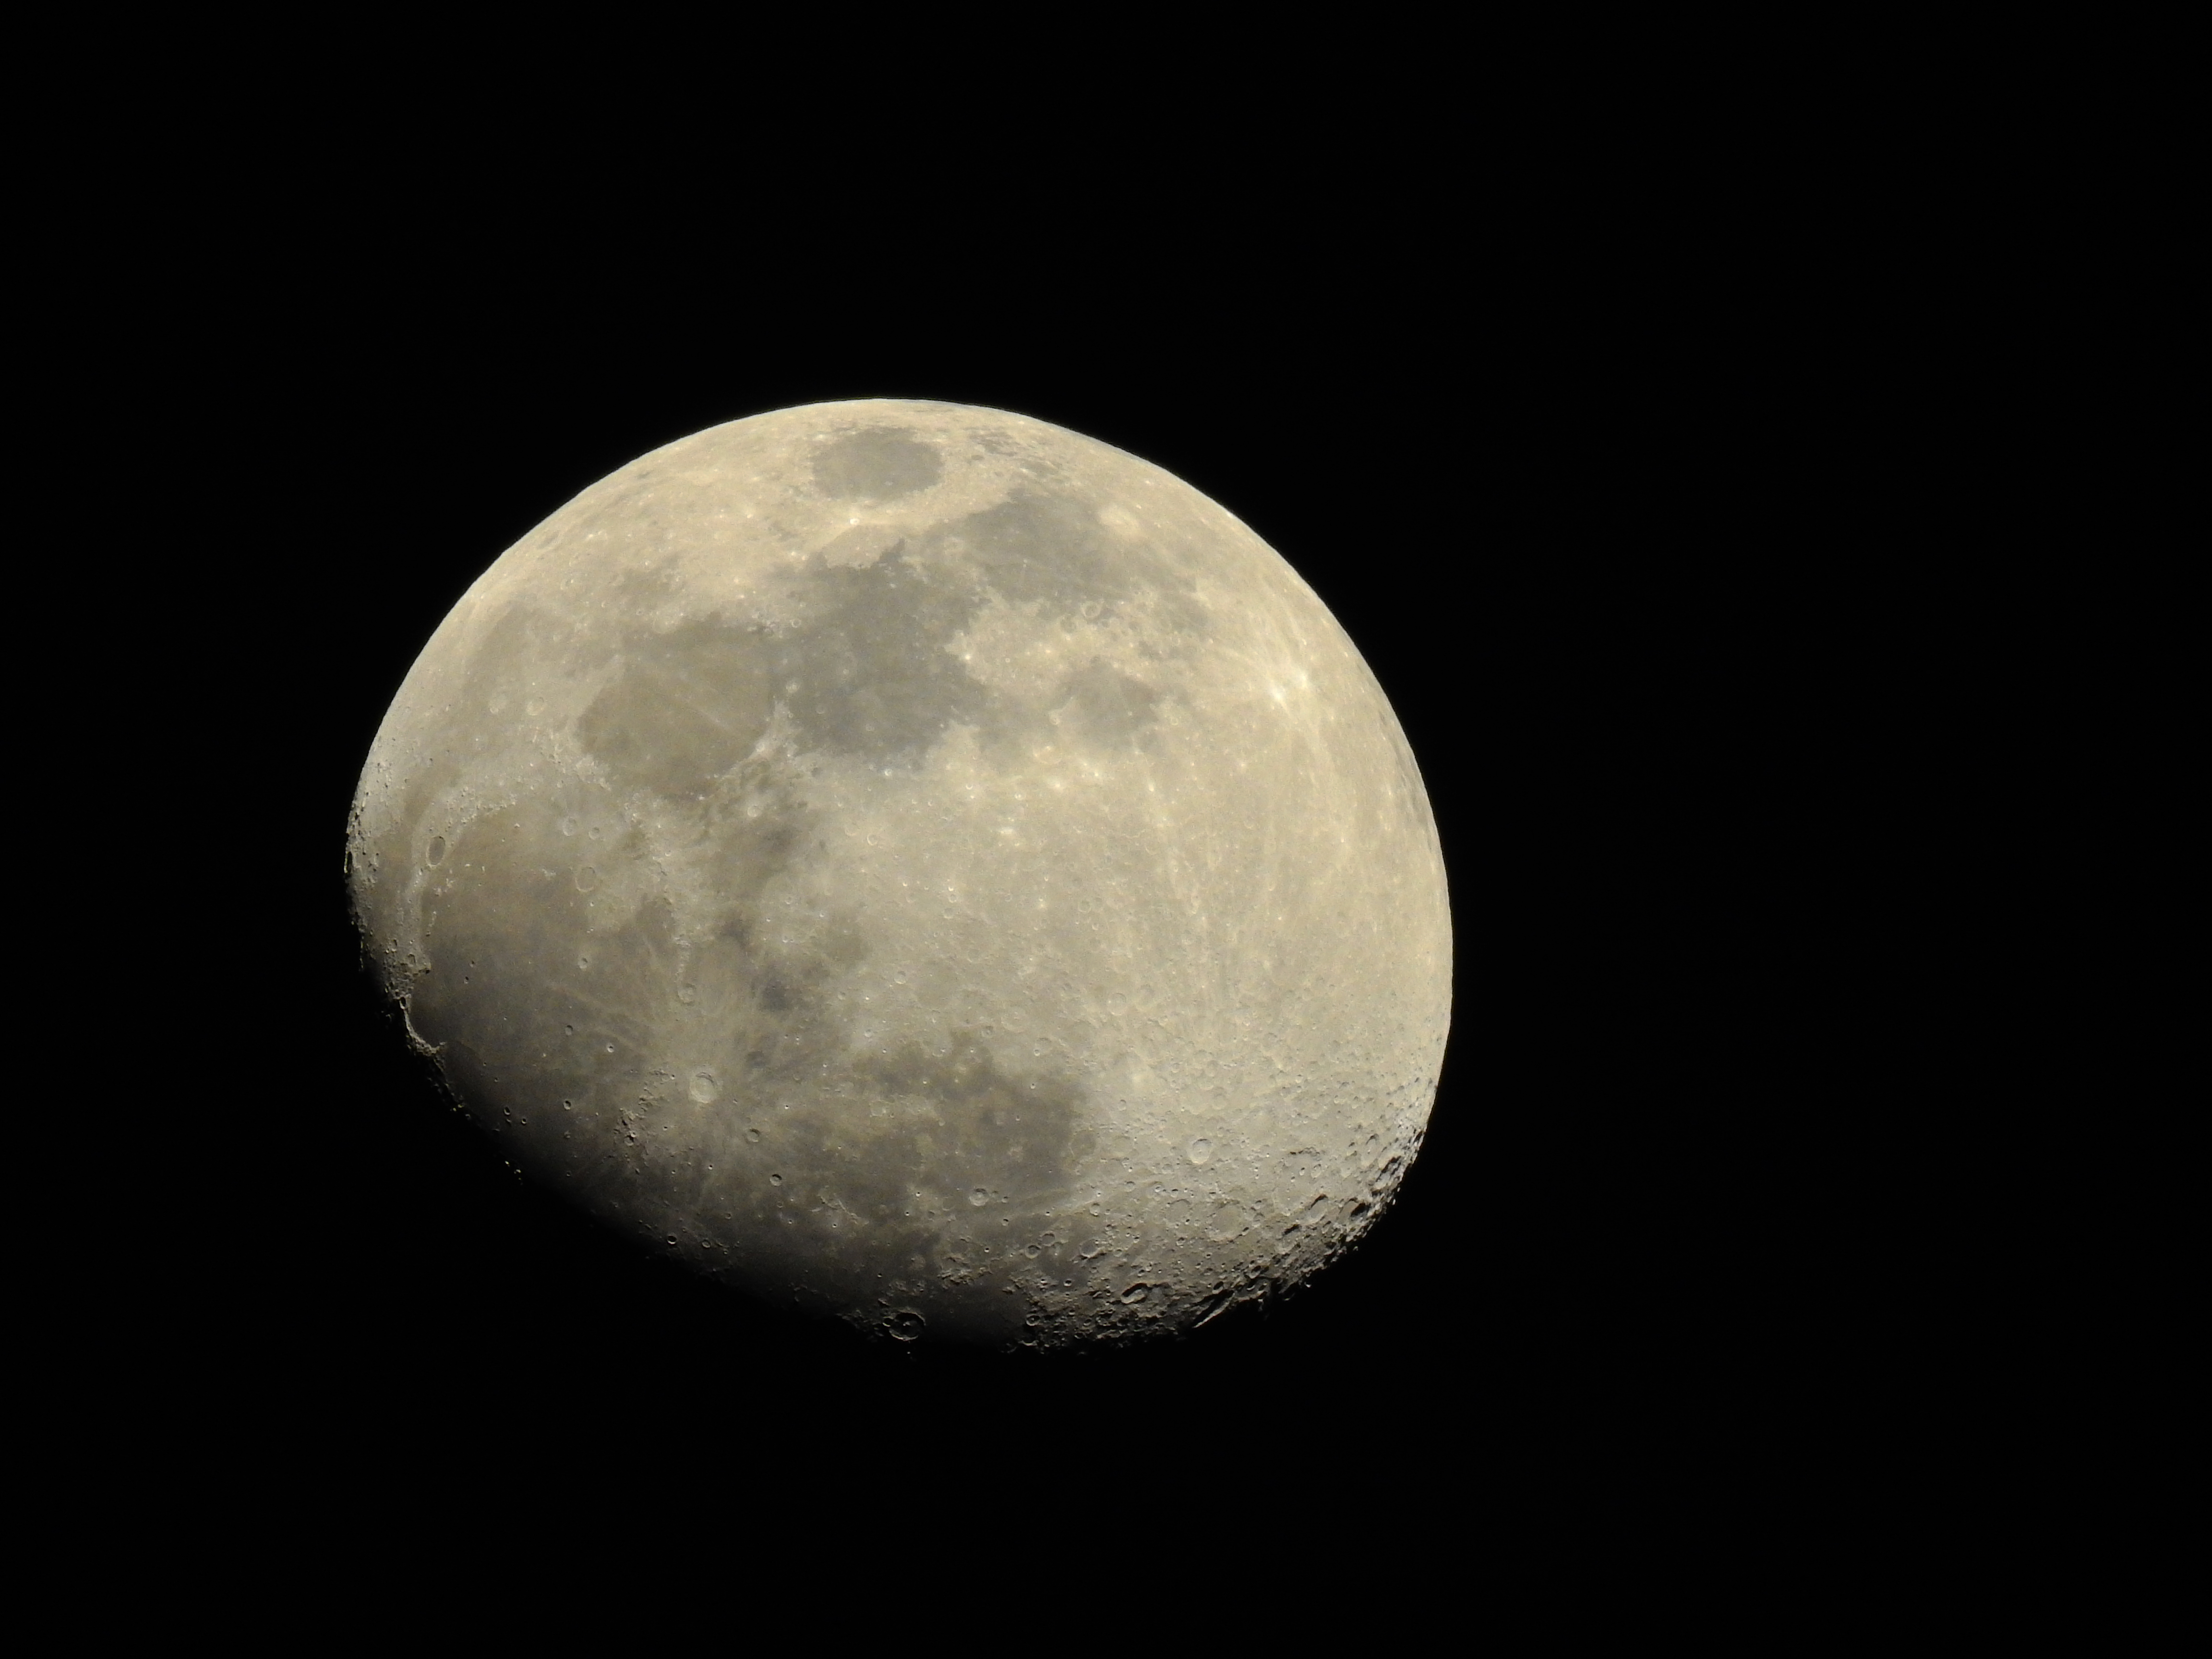
moon, astronomical object, atmospheric phenomenon, celestial event, atmosphere, sky, beauty, black and white, full moon, monochrome, darkness, midnight, sphere, monochrome photography, night, moonlight, astronomy, space, event, stock photography, lunar eclipse, photography, universe, circle